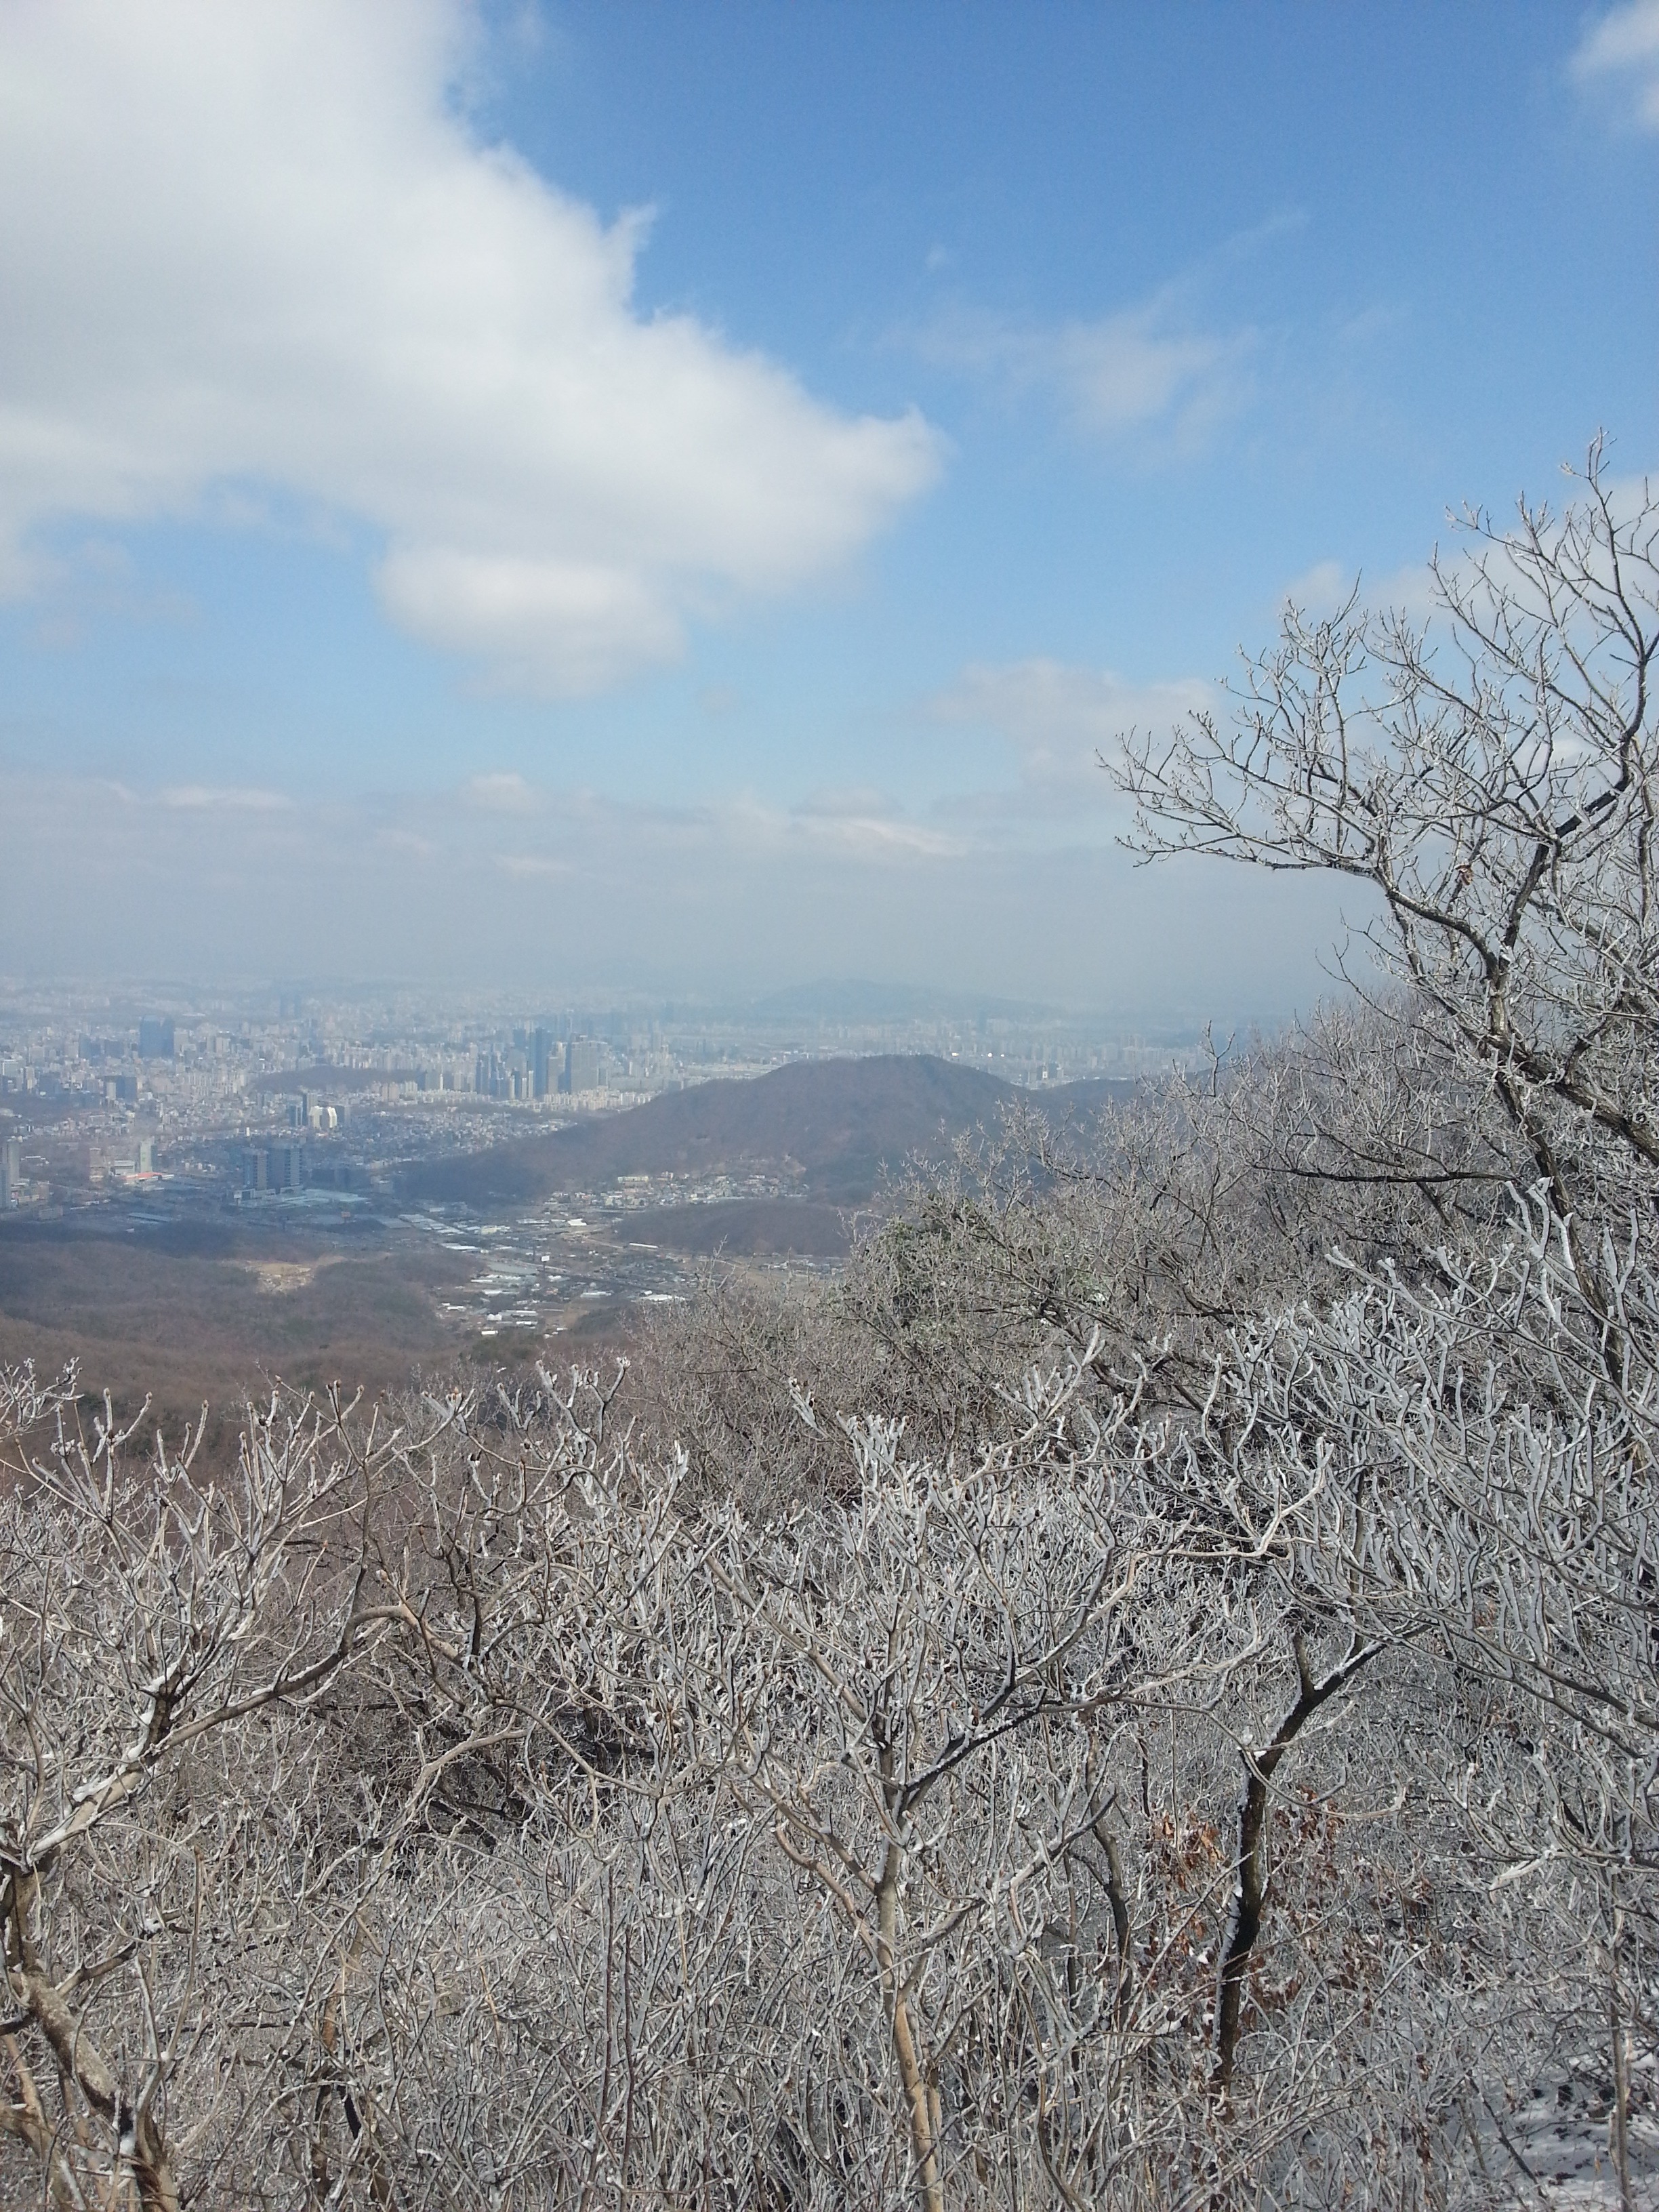
landscape, tree, wilderness, mountain, snow, winter, trail, hill, flower, valley, mountain range, ridge, summit, geology, plateau, landform, geographical feature, atmospheric phenomenon, mountainous landforms